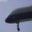
Label: airplane